Rutherglen

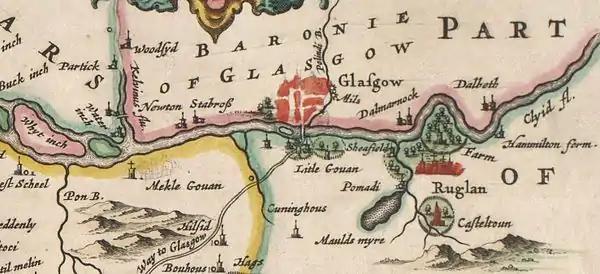
Rutherglen's prominence in late mediaeval Lanarkshire is shown in the Blaeu Atlas of Scotland (1654)—Castlemilk House ('Casteltoun'), Shawfield and Farme Castle are also shown

In the 14th century Walter Stewart, father of King Robert II, was granted Farme Castle. This was located close to Farme Cross in the north of Rutherglen, and stood until the 1960s.